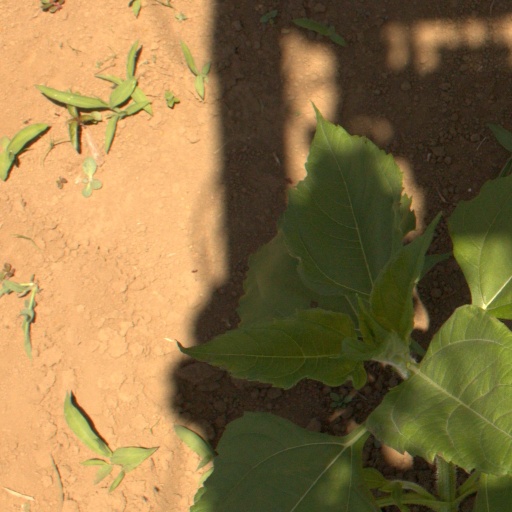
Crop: Jerusalem artichoke